Atlantic Union College

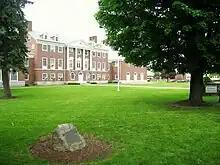
The plaque in the foreground reads: "Site of the Parsonage of Rev. Edmund Hamilton Sears, Minister of the First Church of Christ 1840–1847, Author of the Christmas Hymn 'It Came Upon a Midnight Clear'. Lancaster Historical Commission"

Founded in 1882, Atlantic Union College in South Lancaster, Mass. is the oldest campus in the Seventh-day Adventist worldwide educational system. In 1882, the school was organized as a preparatory school under the leadership of Adventist 'pioneer' Stephen Nelson Haskell to serve the needs of Adventist constituents in the northeastern part of the United States and Bermuda, and was named "That New England School". The next year, it was incorporated and renamed South Lancaster Academy. In 1918, it was renamed: Lancaster Junior College. Then, in 1922, it was yet again renamed Atlantic Union College after being authorized to grant degrees in the state of Massachusetts. That year, the academy and college separated. In 1933, Governor Joseph Ely granted AUC the right to confer the Bachelor of Arts degree. In 1945, the school was first accredited by the New England Association of Schools and Colleges (NEASC). In 1954, it was authorized to grant the Bachelor of Science degree. Herbert E. Douglass was president from 1967 to 1970. In 1990, Atlantic Union College was authorized to grant the Master of Education degree.